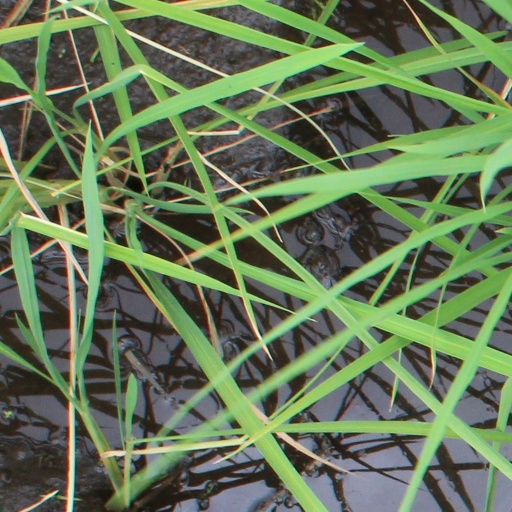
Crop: rice